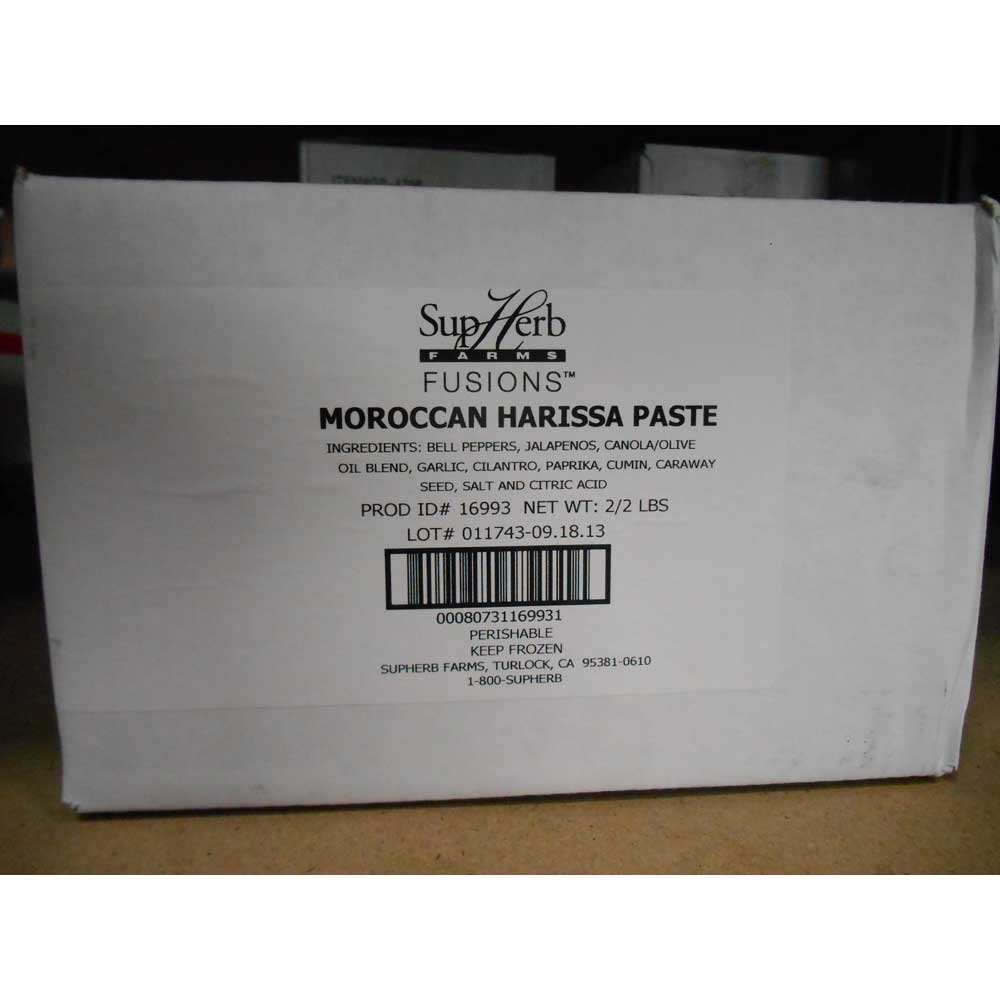
Item Name: SupHerb Farms Moroccan Harissa Paste, 2 Pound -- 2 per case.
Bullet Point 1: Moroccan Harissa Paste
Bullet Point 2: Ships frozen, CANNOT be cancelled after being processed.
Bullet Point 3: Spices and Spice Blends
Product Description: On-trend, Authentic International Flavors, Gmo-free, Smooth, Consistent Texture, Saves Time, Frozen Shelf Life Of 2 Years, Refrigerated Shelf Life Of Up To 60 Days. Perishable. Keep Frozen above -5 degree f Until Ready To Use.
Value: 32.0
Unit: Ounce

Price: 74.84